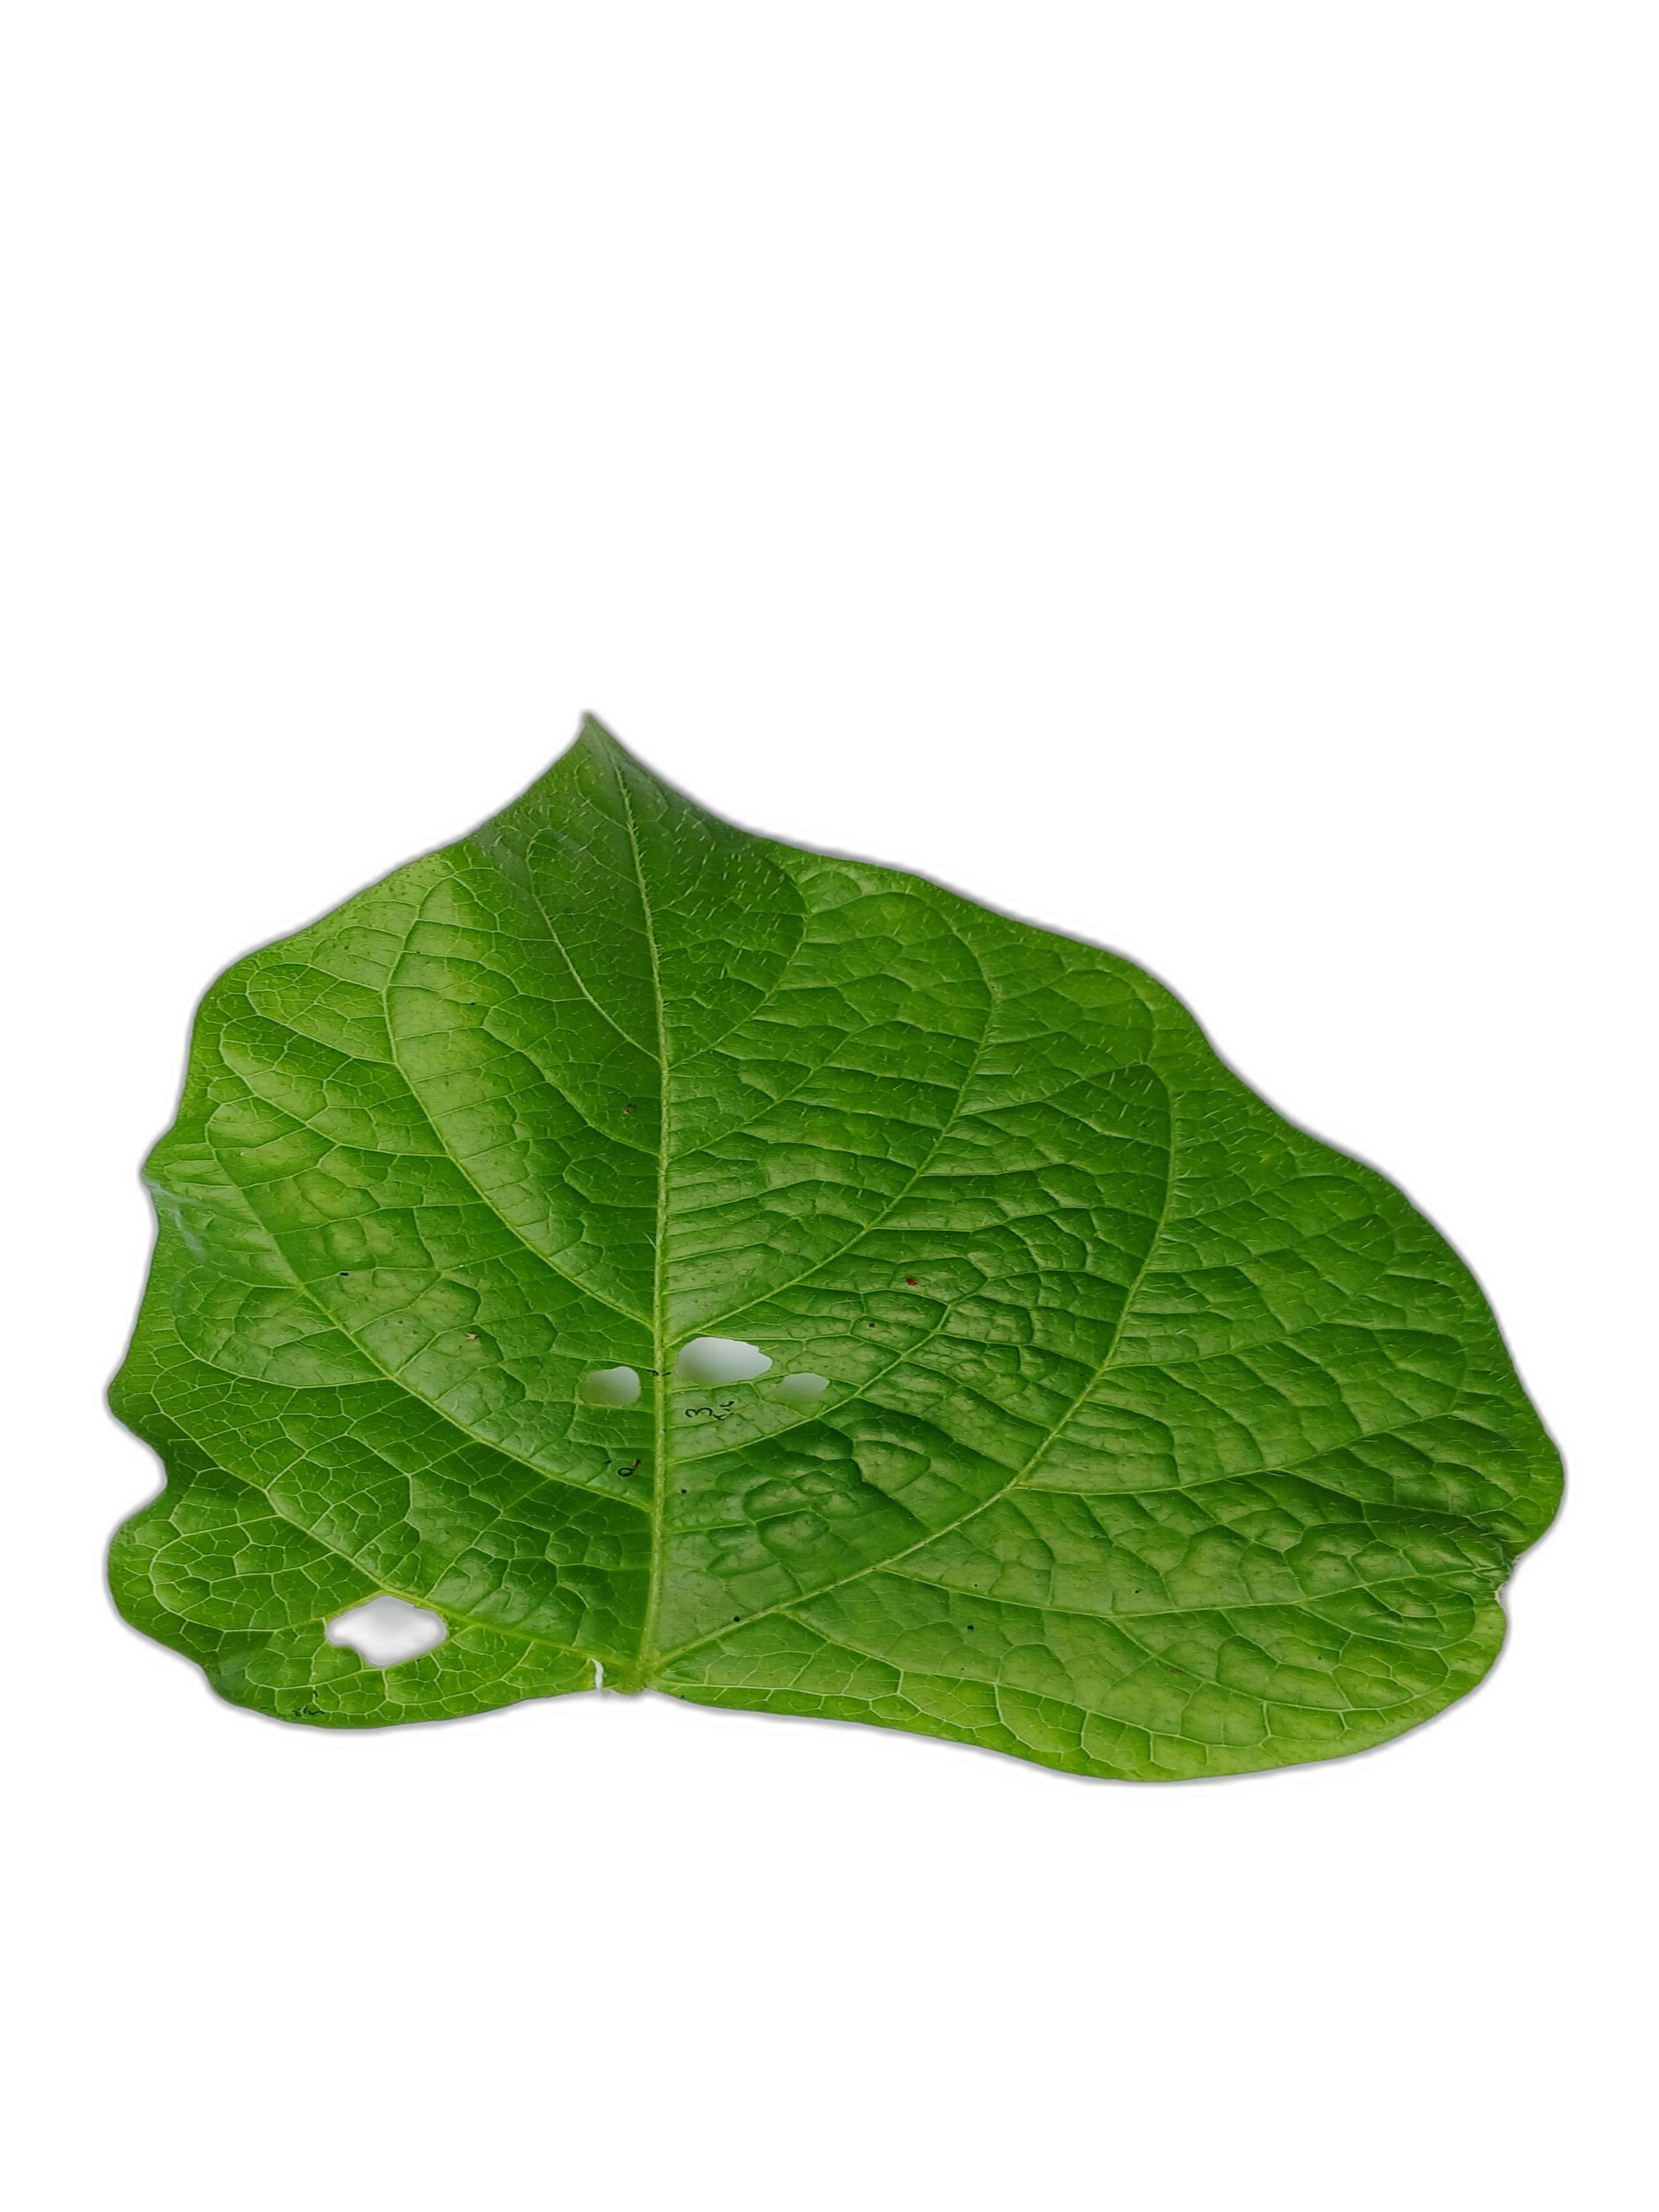
Label: Leaf Crinkle